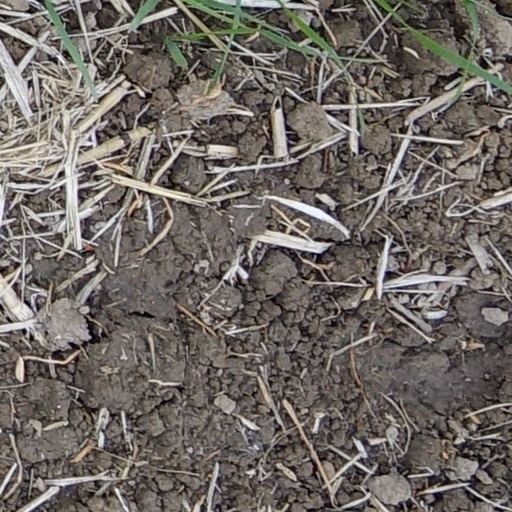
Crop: wheat